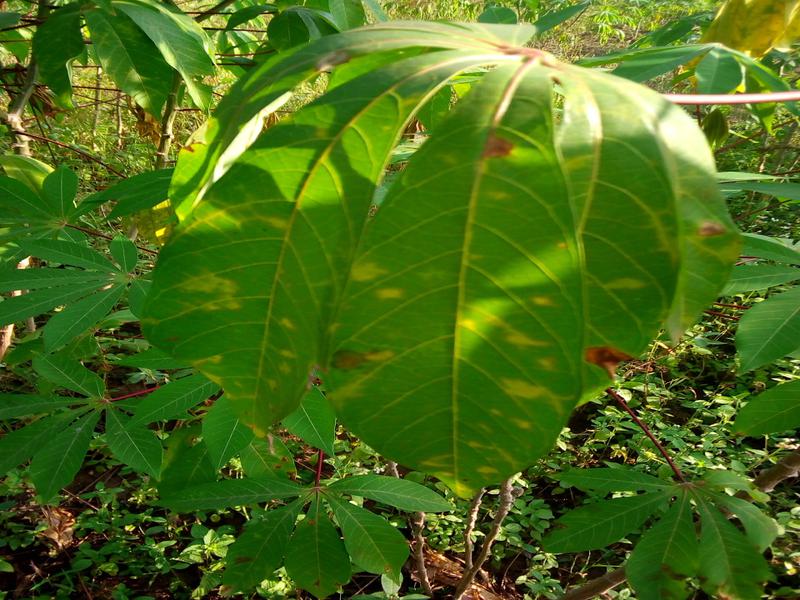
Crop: cassava
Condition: healthy